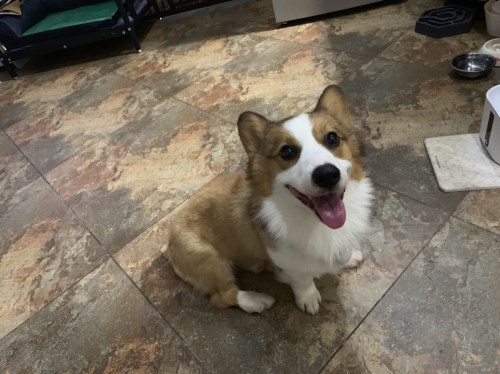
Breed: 2909-n000116-Cardigan